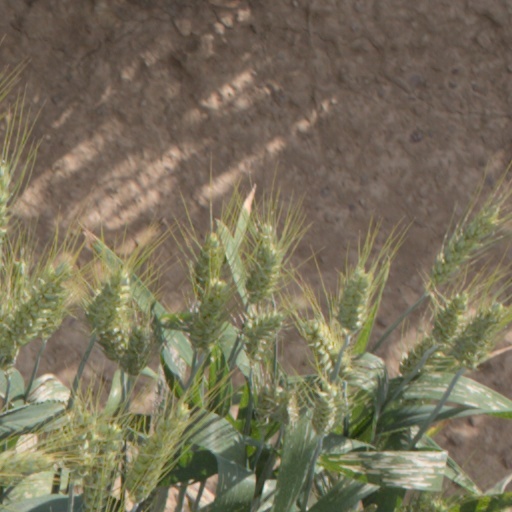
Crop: wheat